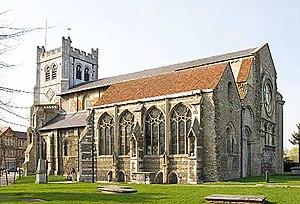
Waltham Abbey est une ville d'environ 20 000 habitants dans le sud-ouest du comté d'Essex, dans l'est de l'Angleterre. Elle est située à 24 km de Londres sur le méridien de Greenwich, entre la rivière Lea et Epping Forest.